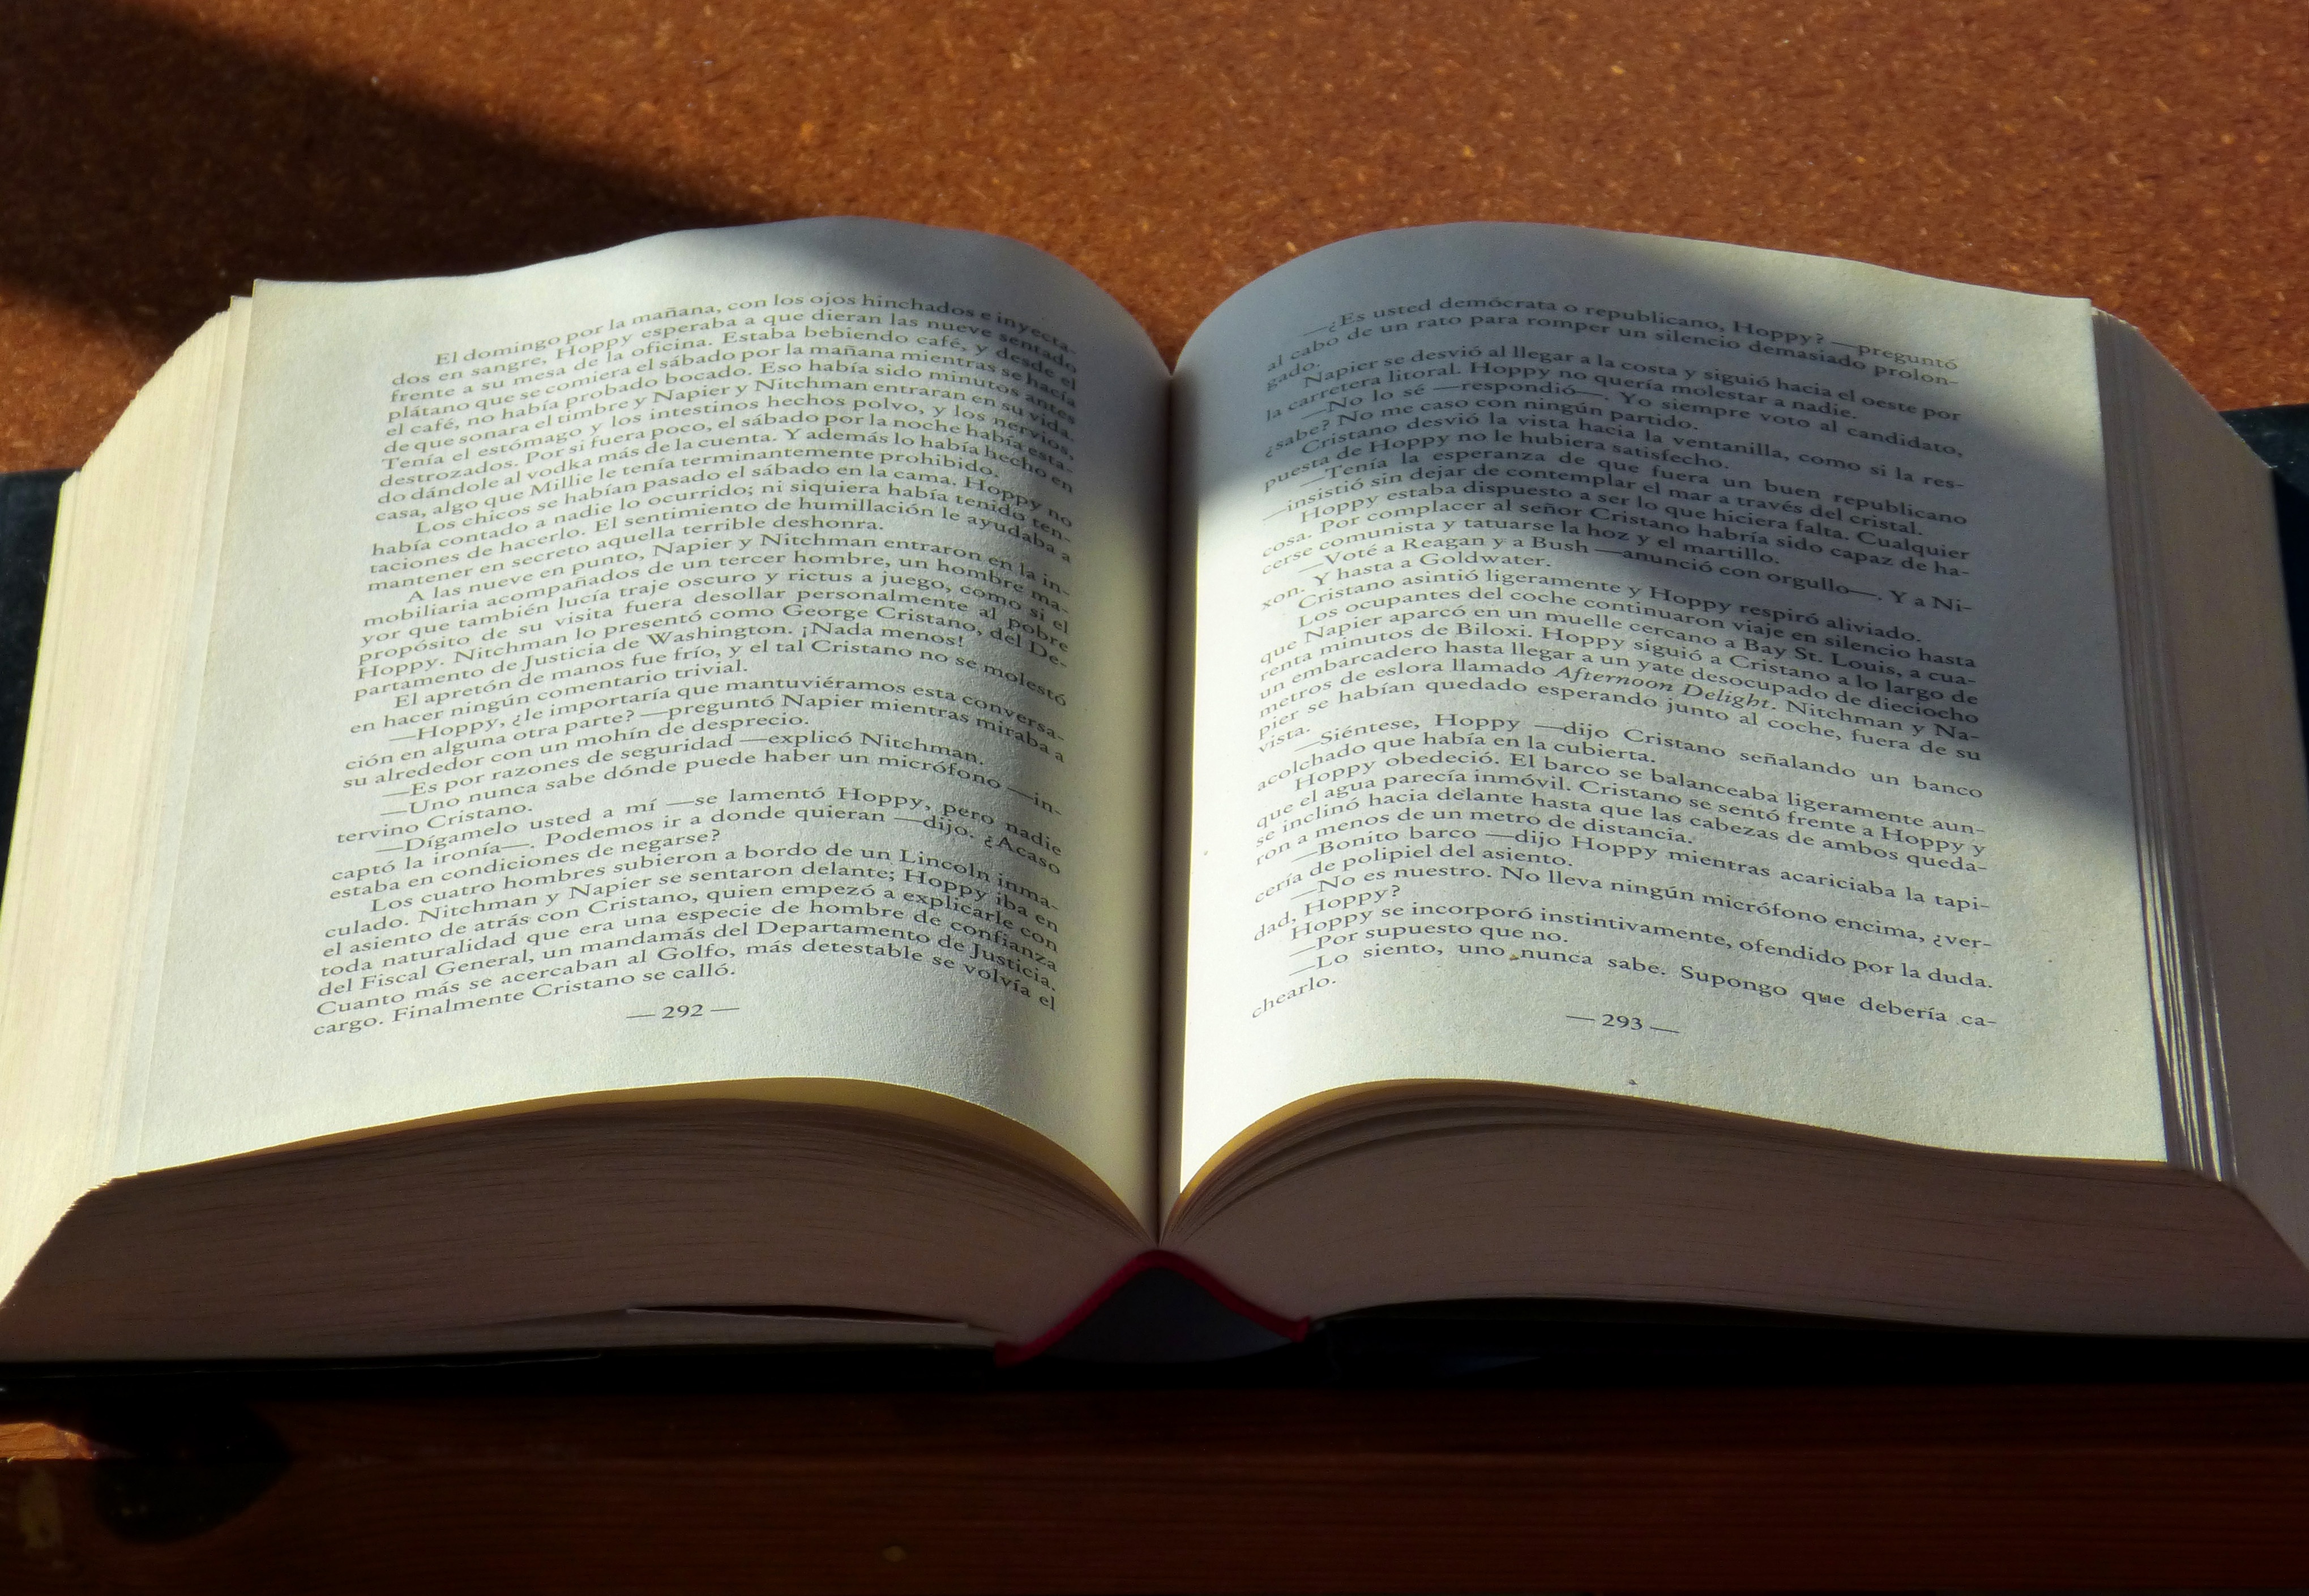
writing, book, read, open book, brand, text, document